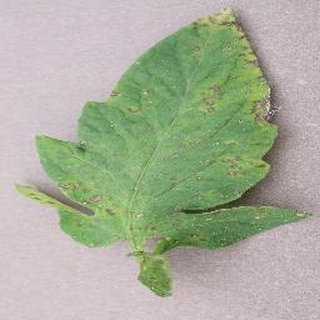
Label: tomato_septoria_leaf_spot